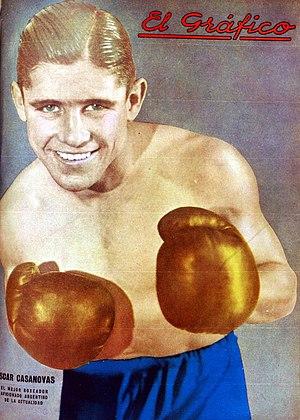
Oscar Casanovas est un boxeur argentin né le 15 mai 1914 à Buenos Aires et mort en 1987.